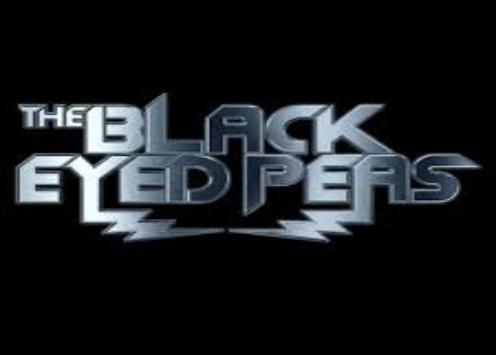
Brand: Black-eyed Pea
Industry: Clothes